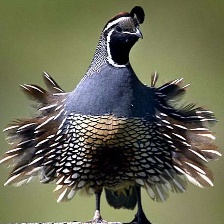
Species: CALIFORNIA QUAIL
Scientific name: CALLIPEPLA CALIFORNICA
ImageNet parent category: quail